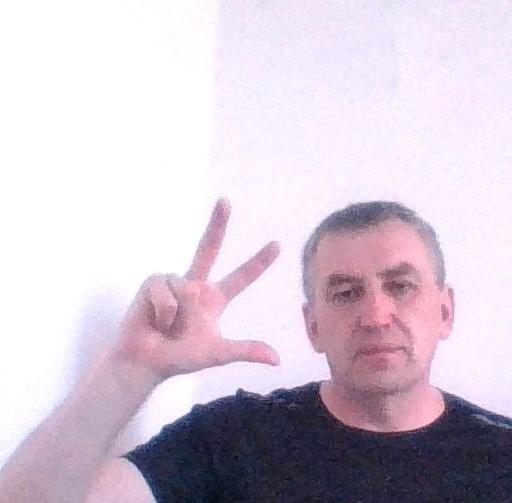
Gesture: three2